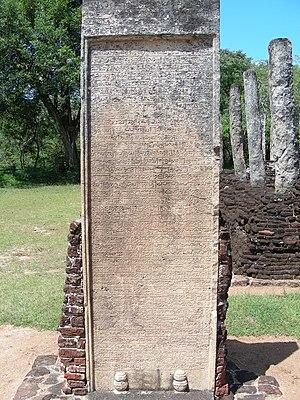
Le vatteluttu ou « écriture arrondie » est un alphasyllabaire originaire de l'Inde du Sud. Il est apparenté à l'écriture pallava dont parlent les spécialistes de l'Asie du Sud-Est, comme George Cœdès et D. G. E. Hall.
Les Tamouls sont un peuple vivant majoritairement dans l'État du Tamil Nadu en Inde et au Sri Lanka. Leur langue est le tamoul, dont l'histoire remonte à deux millénaires. On trouve des communautés d'origine tamoule dans plusieurs parties du globe. Les Tamouls sont principalement hindous, mais comptent d'importantes minorités chrétiennes et musulmanes.